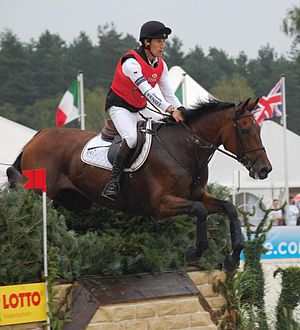
Dirk Schrade
Dirk Schrade er en tysk rytter som er specialiseret i terrænridning. Han repræsenterede Tyskland under Sommer-OL 2012 i London, hvor han vandt guld i holdkonkurrencen.